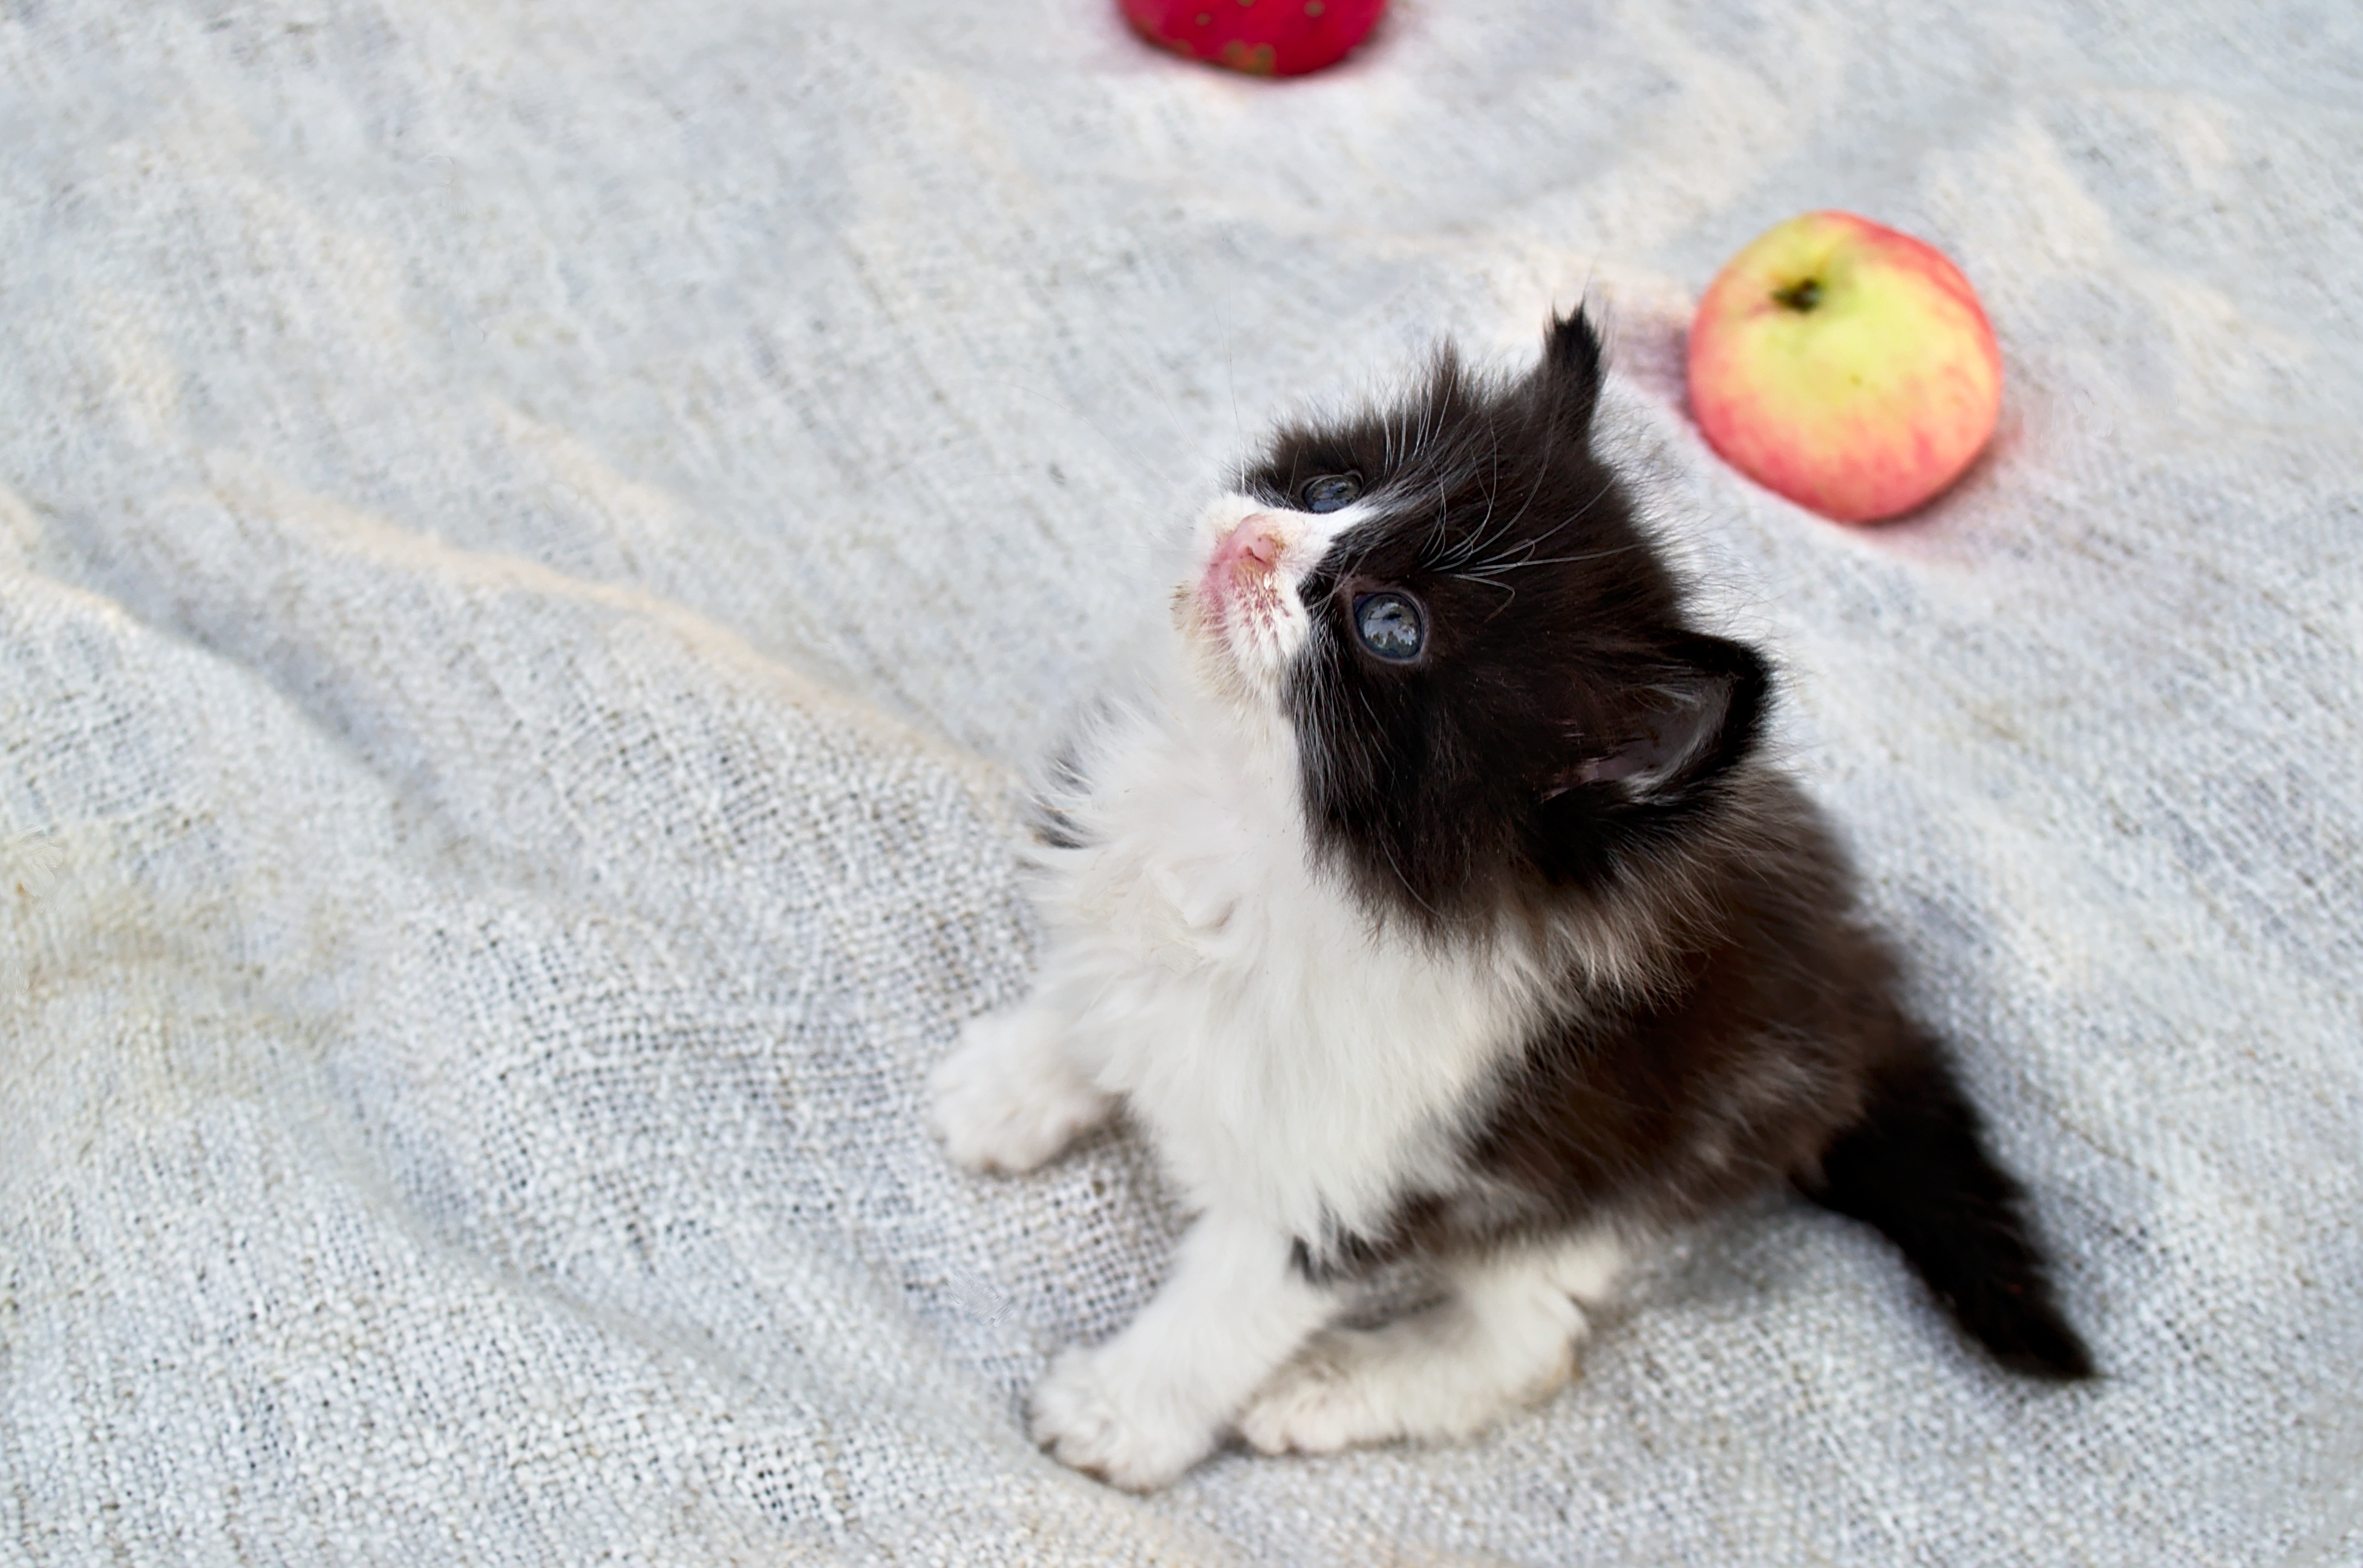
dog, kitten, cat, mammal, eyes, little, vertebrate, pomeranian, persian, dog like mammal, small to medium sized cats, cat like mammal